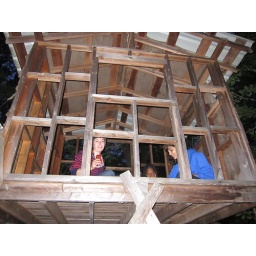
tequila shots in the tree house